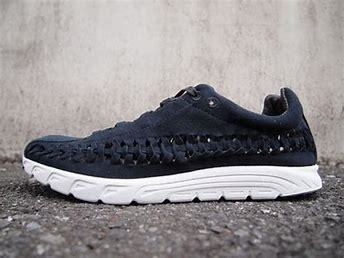
Brand: Nike
Model: Mayfly Woven